1982 Cannes Film Festival

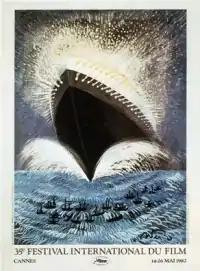
Official poster of the 35th Cannes Film Festival, adapted from an original drawing by Italian film director Federico Fellini.

The 35th Cannes Film Festival took place from 14 to 26 May 1982. Italian opera and theatre director Giorgio Strehler served as jury president for the main competition.